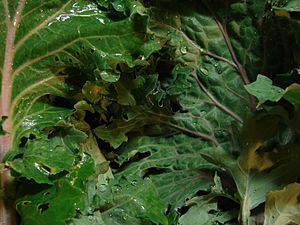
Brassica napus L., est une espèce de plante à fleurs jaunes de la famille des Brassicacées, famille anciennement nommée Crucifères.